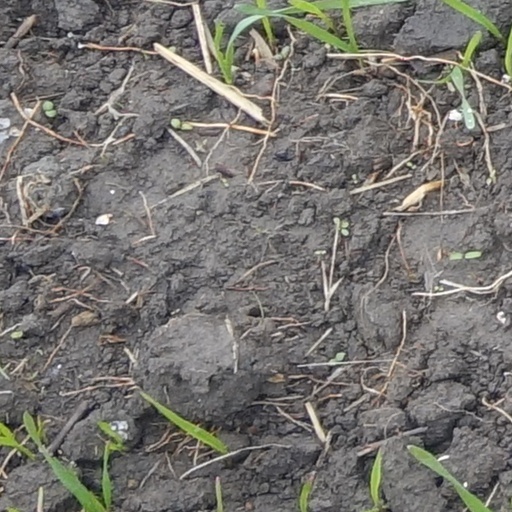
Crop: wheat